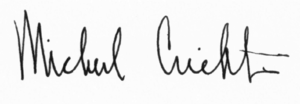
Michael Crichton
John Michael Crichton var amerikansk forfatter, filminstruktør og filmproducent, der er opvokset i Roslyn, Long Island, USA.